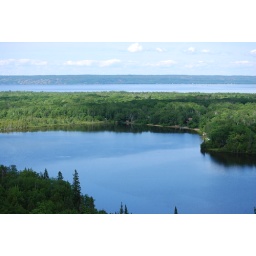
On a hill overlooking an inland lake with Lake Superior in the background.